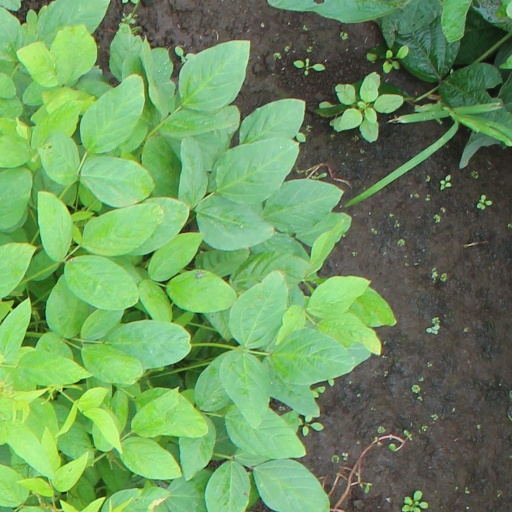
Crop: soybean